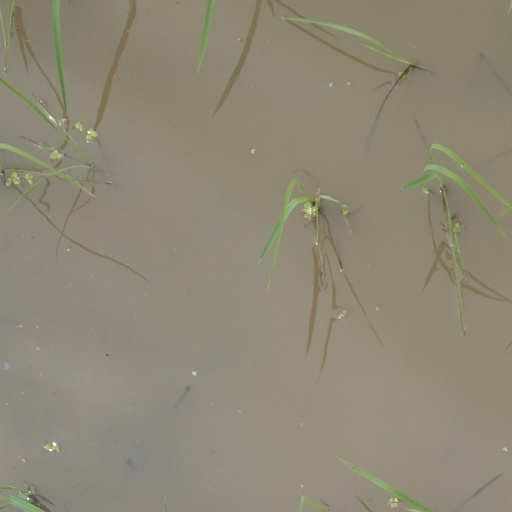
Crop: rice